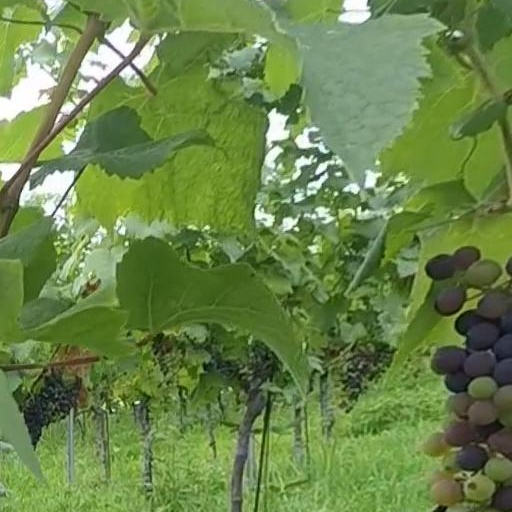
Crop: grape